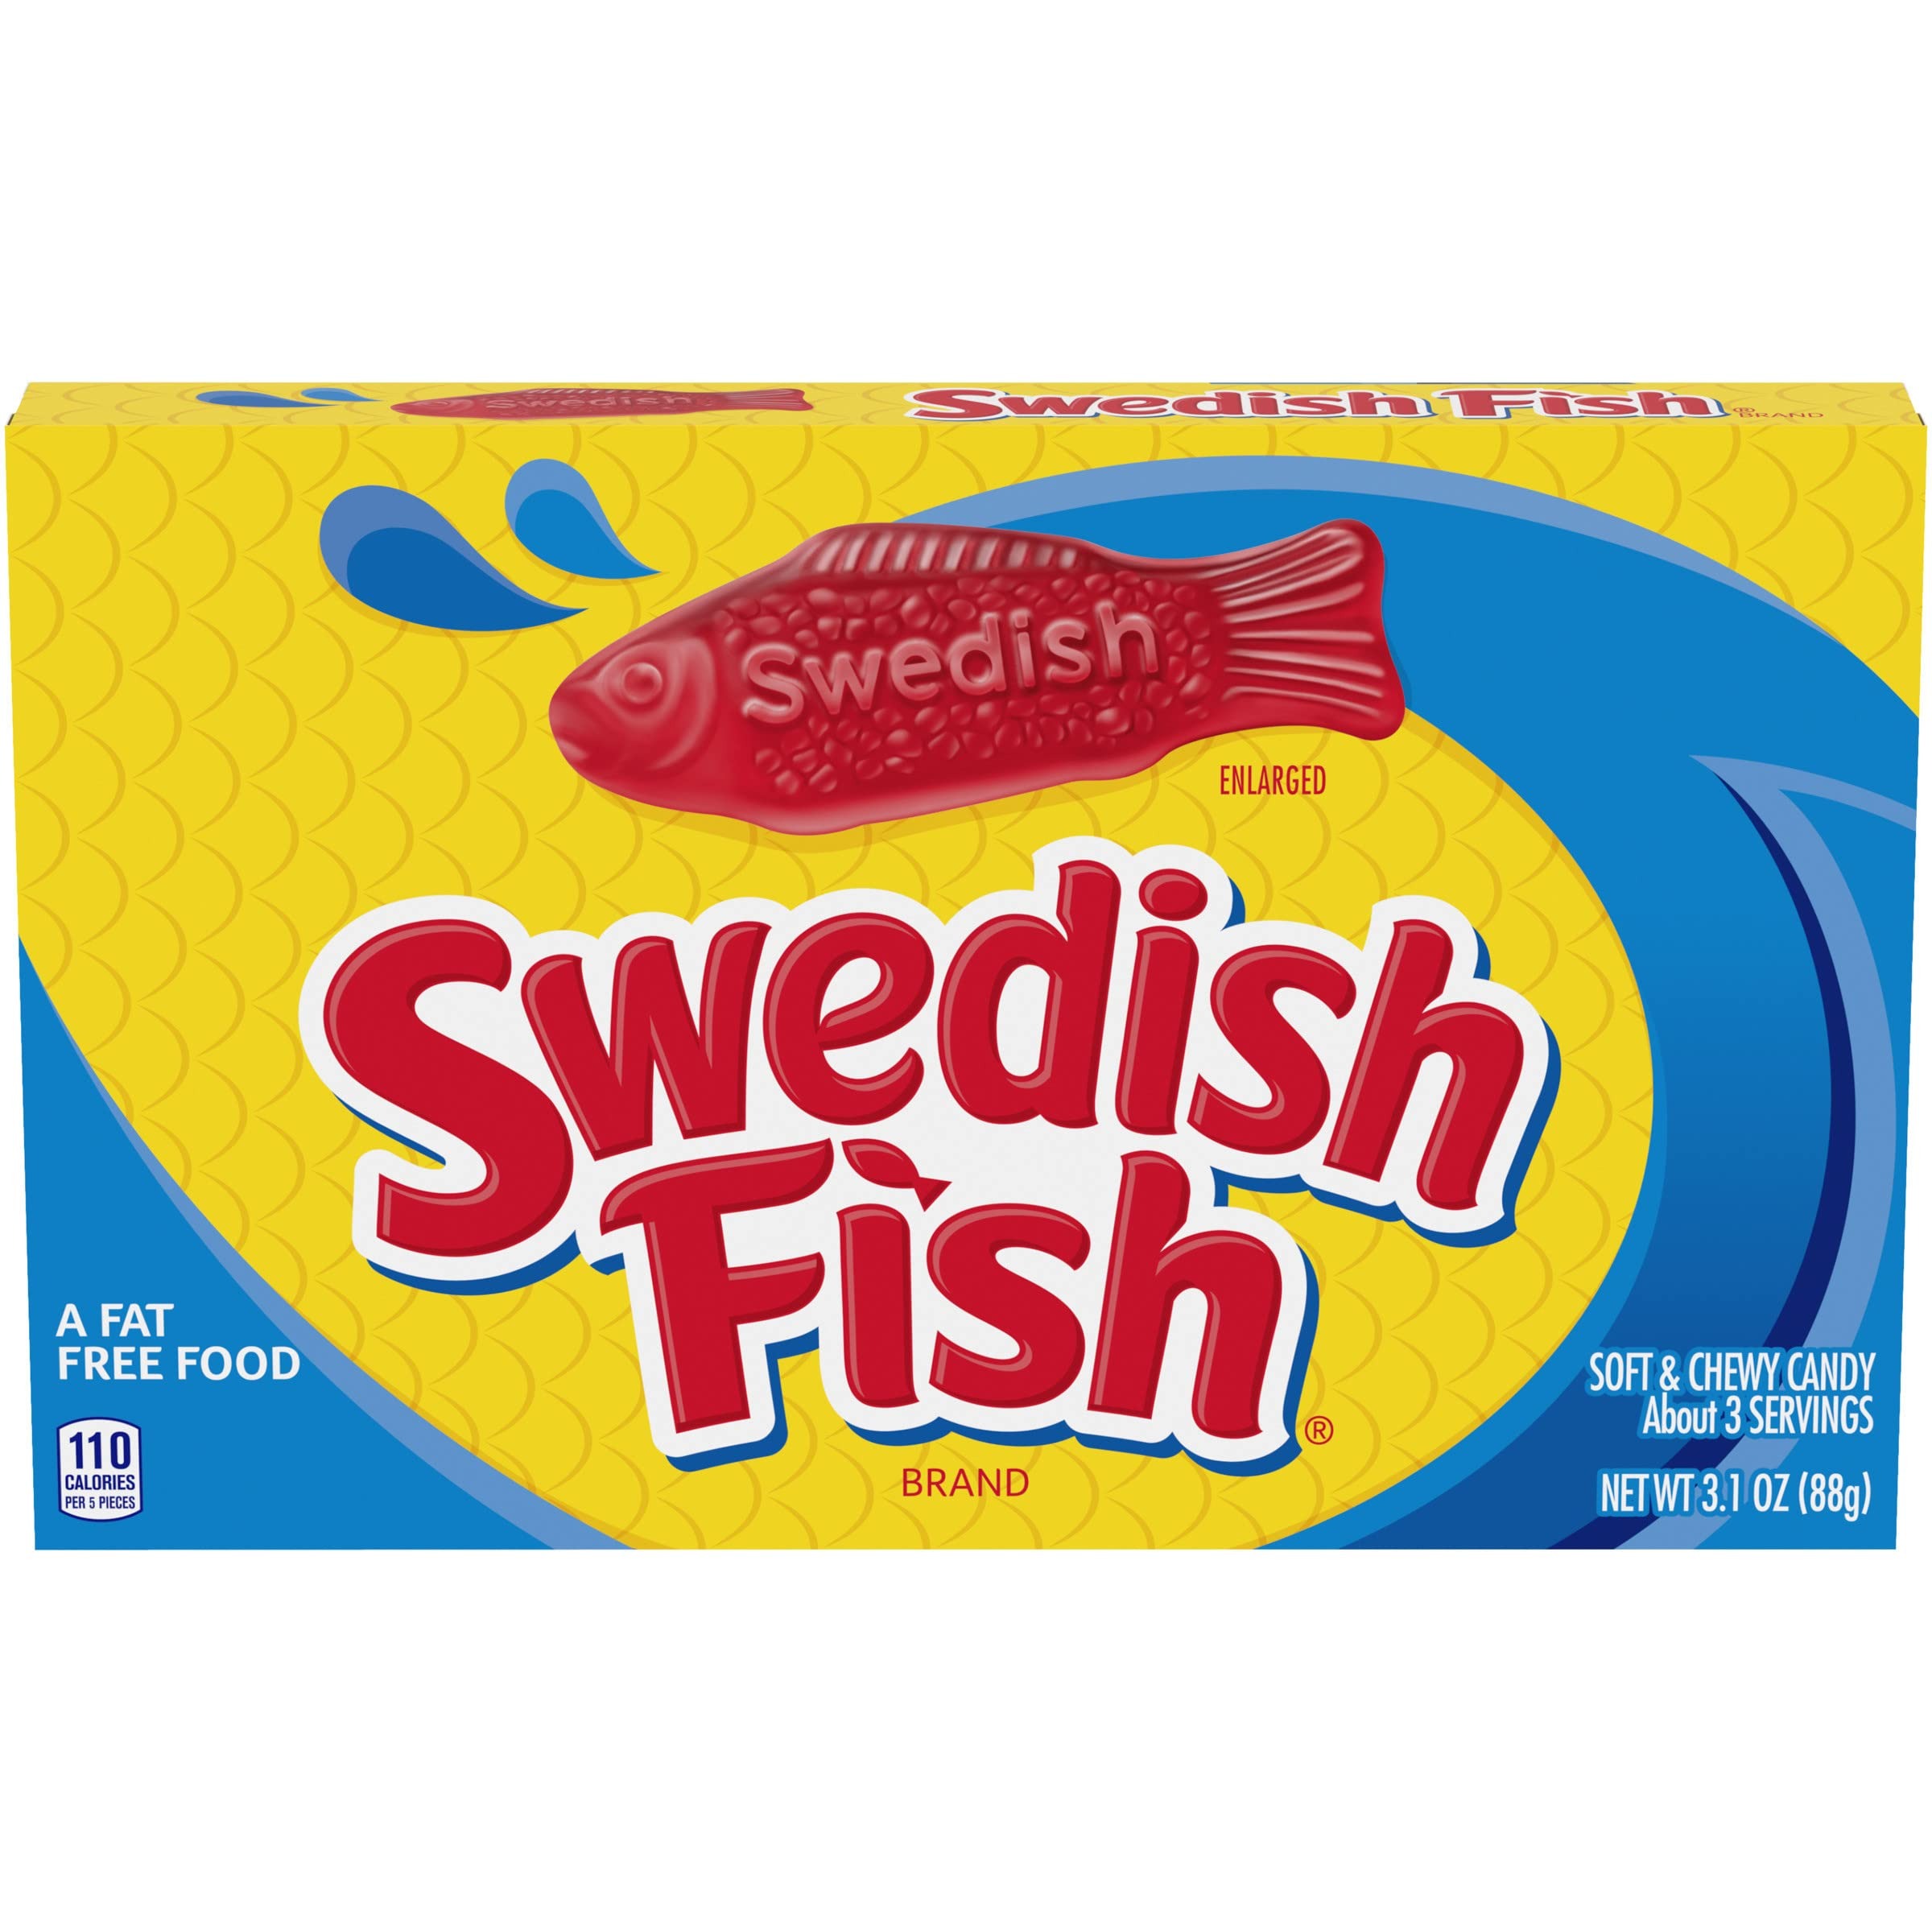
Item Name: SWEDISH FISH Soft & Chewy Candy, 3.1 oz
Bullet Point 1: One 3.1 oz box of SWEDISH FISH Soft & Chewy Candy
Bullet Point 2: Classic SWEDISH FISH fruit candy floods your mouth with flavor
Bullet Point 3: A fun fish-shaped gummy candy
Bullet Point 4: Stash this sweet candy in lunchboxes, purses and backpacks
Bullet Point 5: Perfect chewy snacks for party favors, holiday candy and movie theater candy
Value: 49.6
Unit: Ounce

Price: 1.29